Depth charge

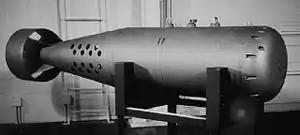
The Mk 101 Lulu was a US nuclear depth bomb operational from 1958 to 1972

A depth charge fitted with a nuclear warhead is also known as a "nuclear depth bomb". These were designed to be dropped from a patrol plane or deployed by an anti-submarine missile from a surface ship, or another submarine, located a safe distance away. By the late 1990s all nuclear anti-submarine weapons had been withdrawn from service by the United States, the United Kingdom, France, Russia and China. They have been replaced by conventional weapons whose accuracy and range had improved greatly as ASW technology improved.